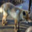
Label: fox